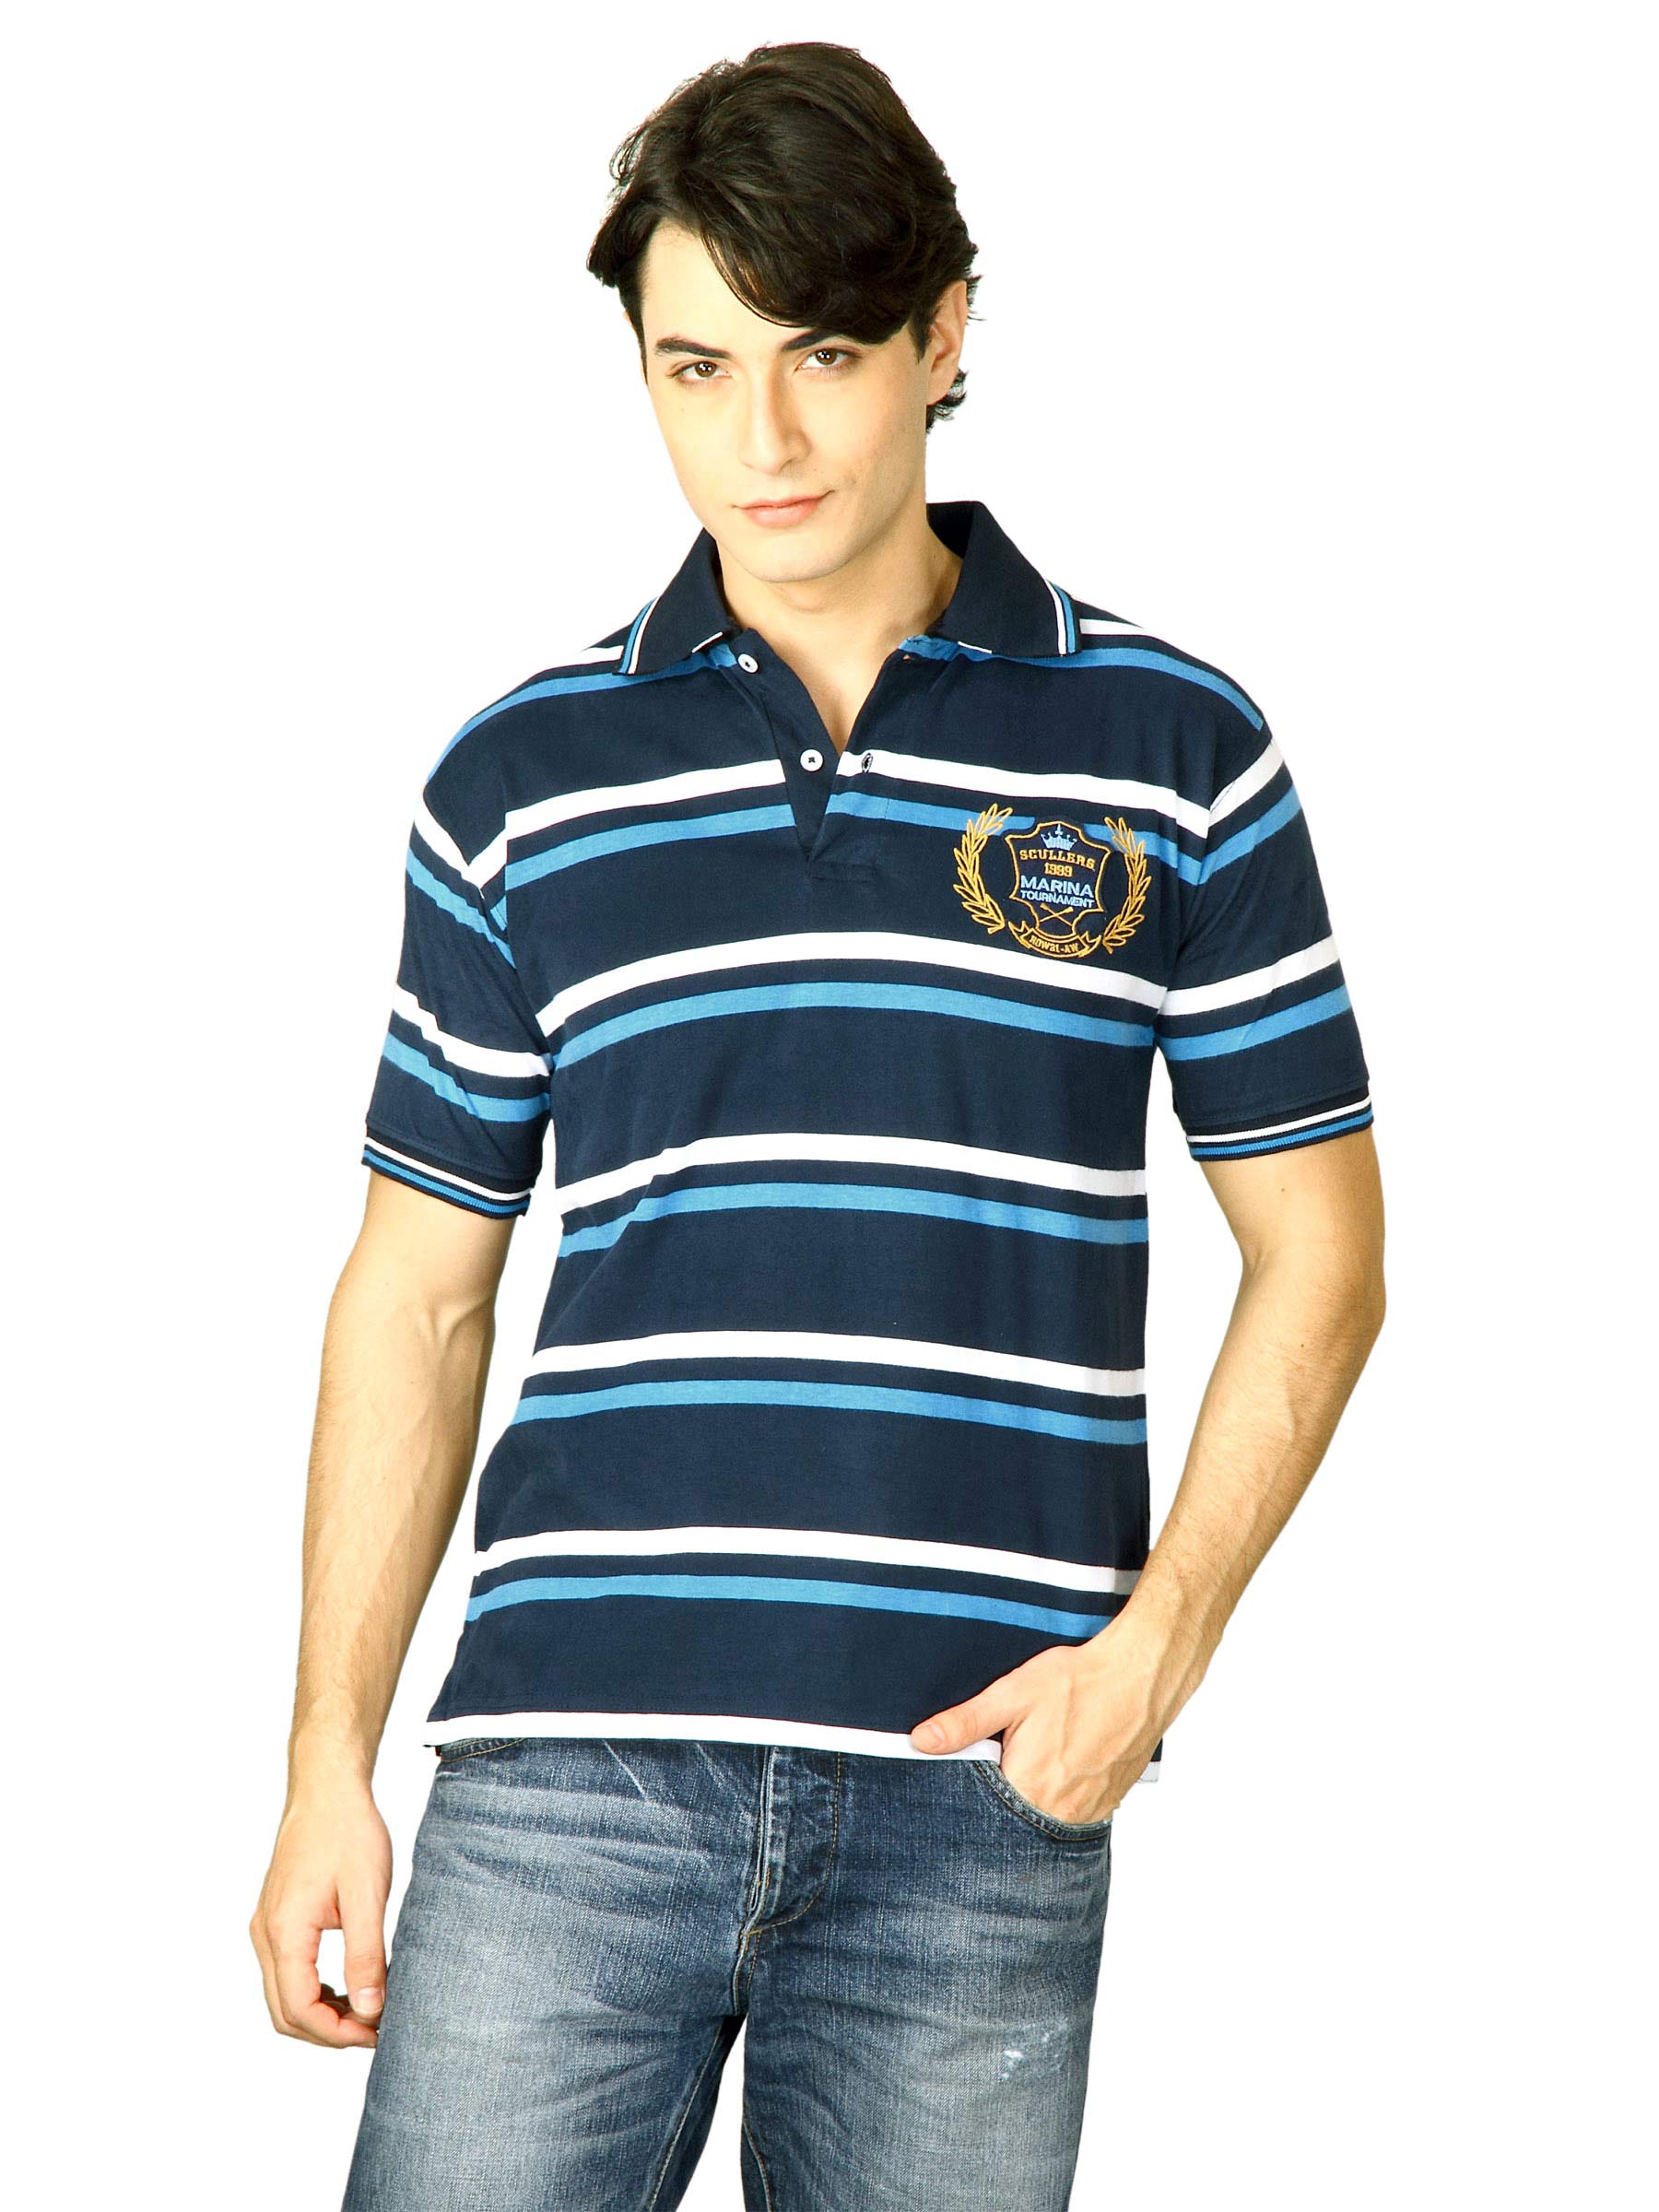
Scullers Men Navy Blue Polo T-Shirts
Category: Apparel / Topwear / Tshirts
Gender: Men
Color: Navy Blue
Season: Fall 2011
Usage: Casual